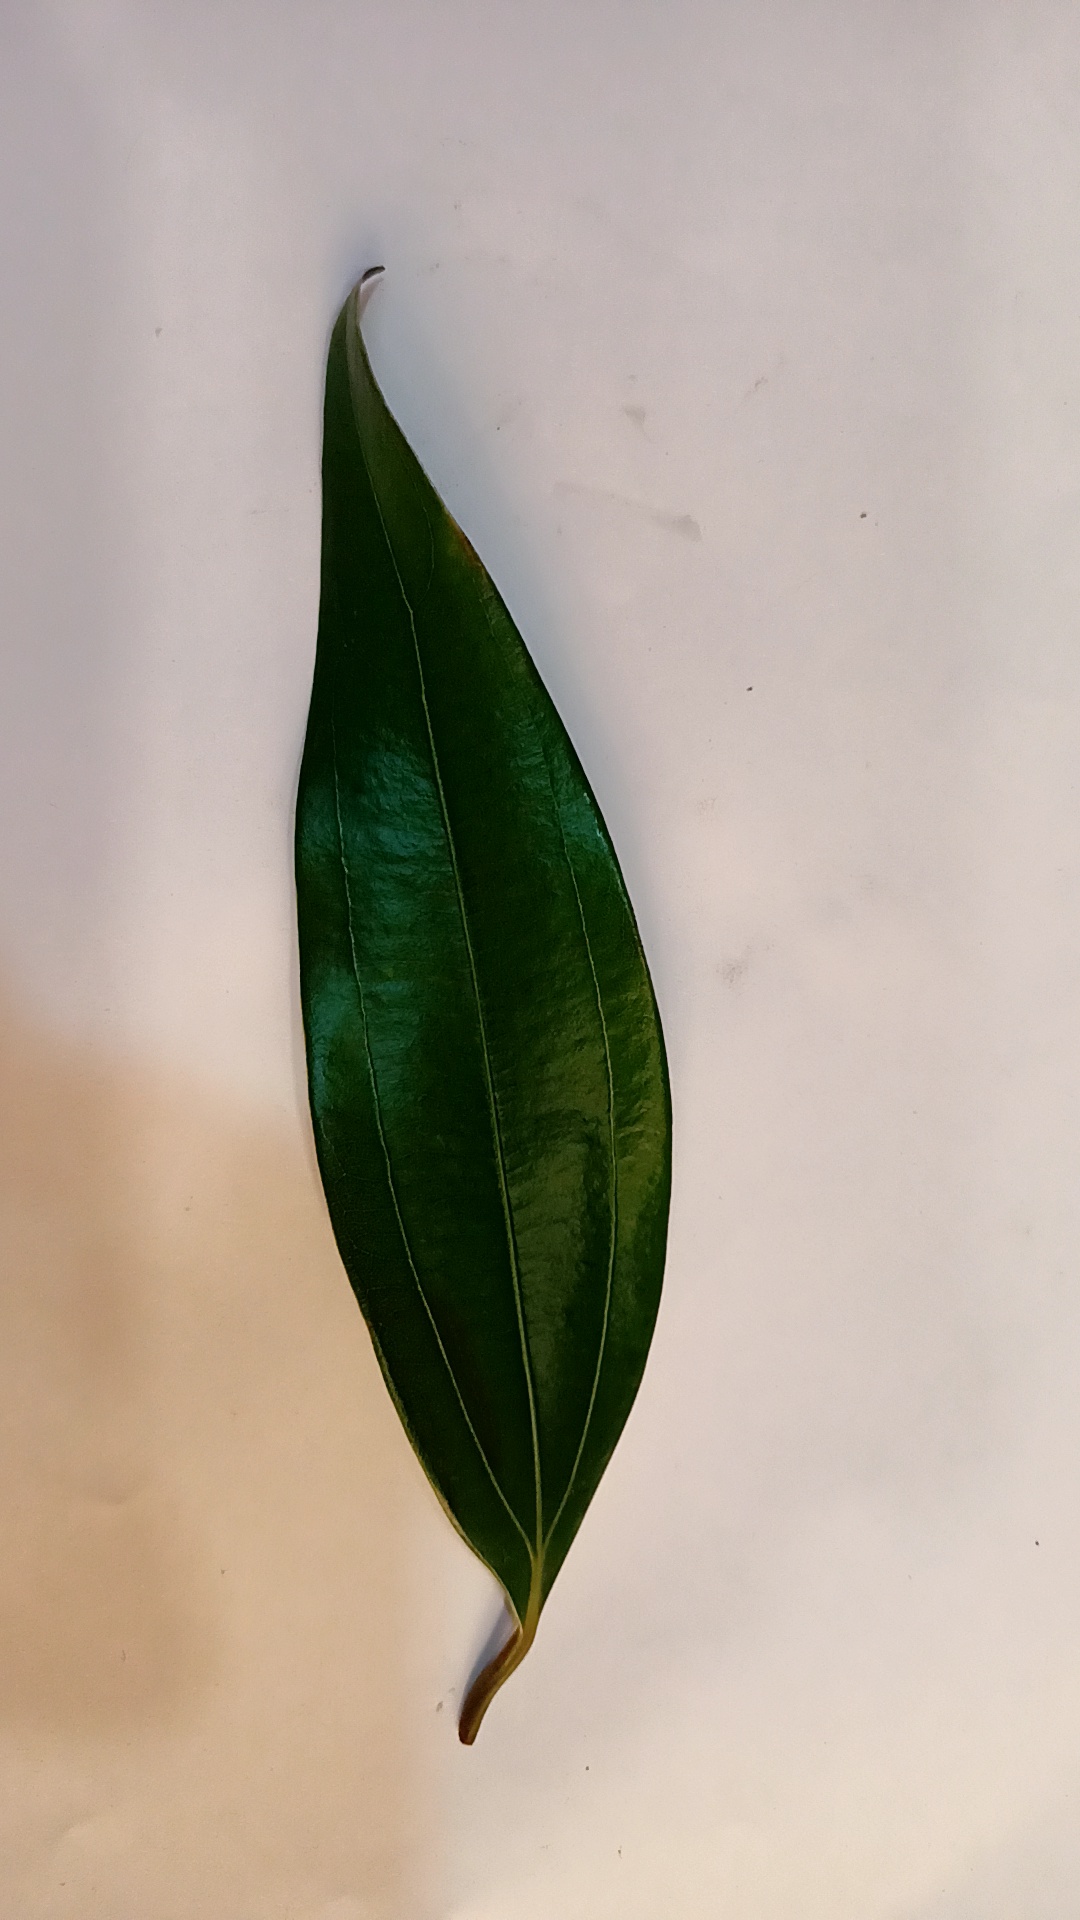
Label: Healthy